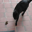
Label: cat